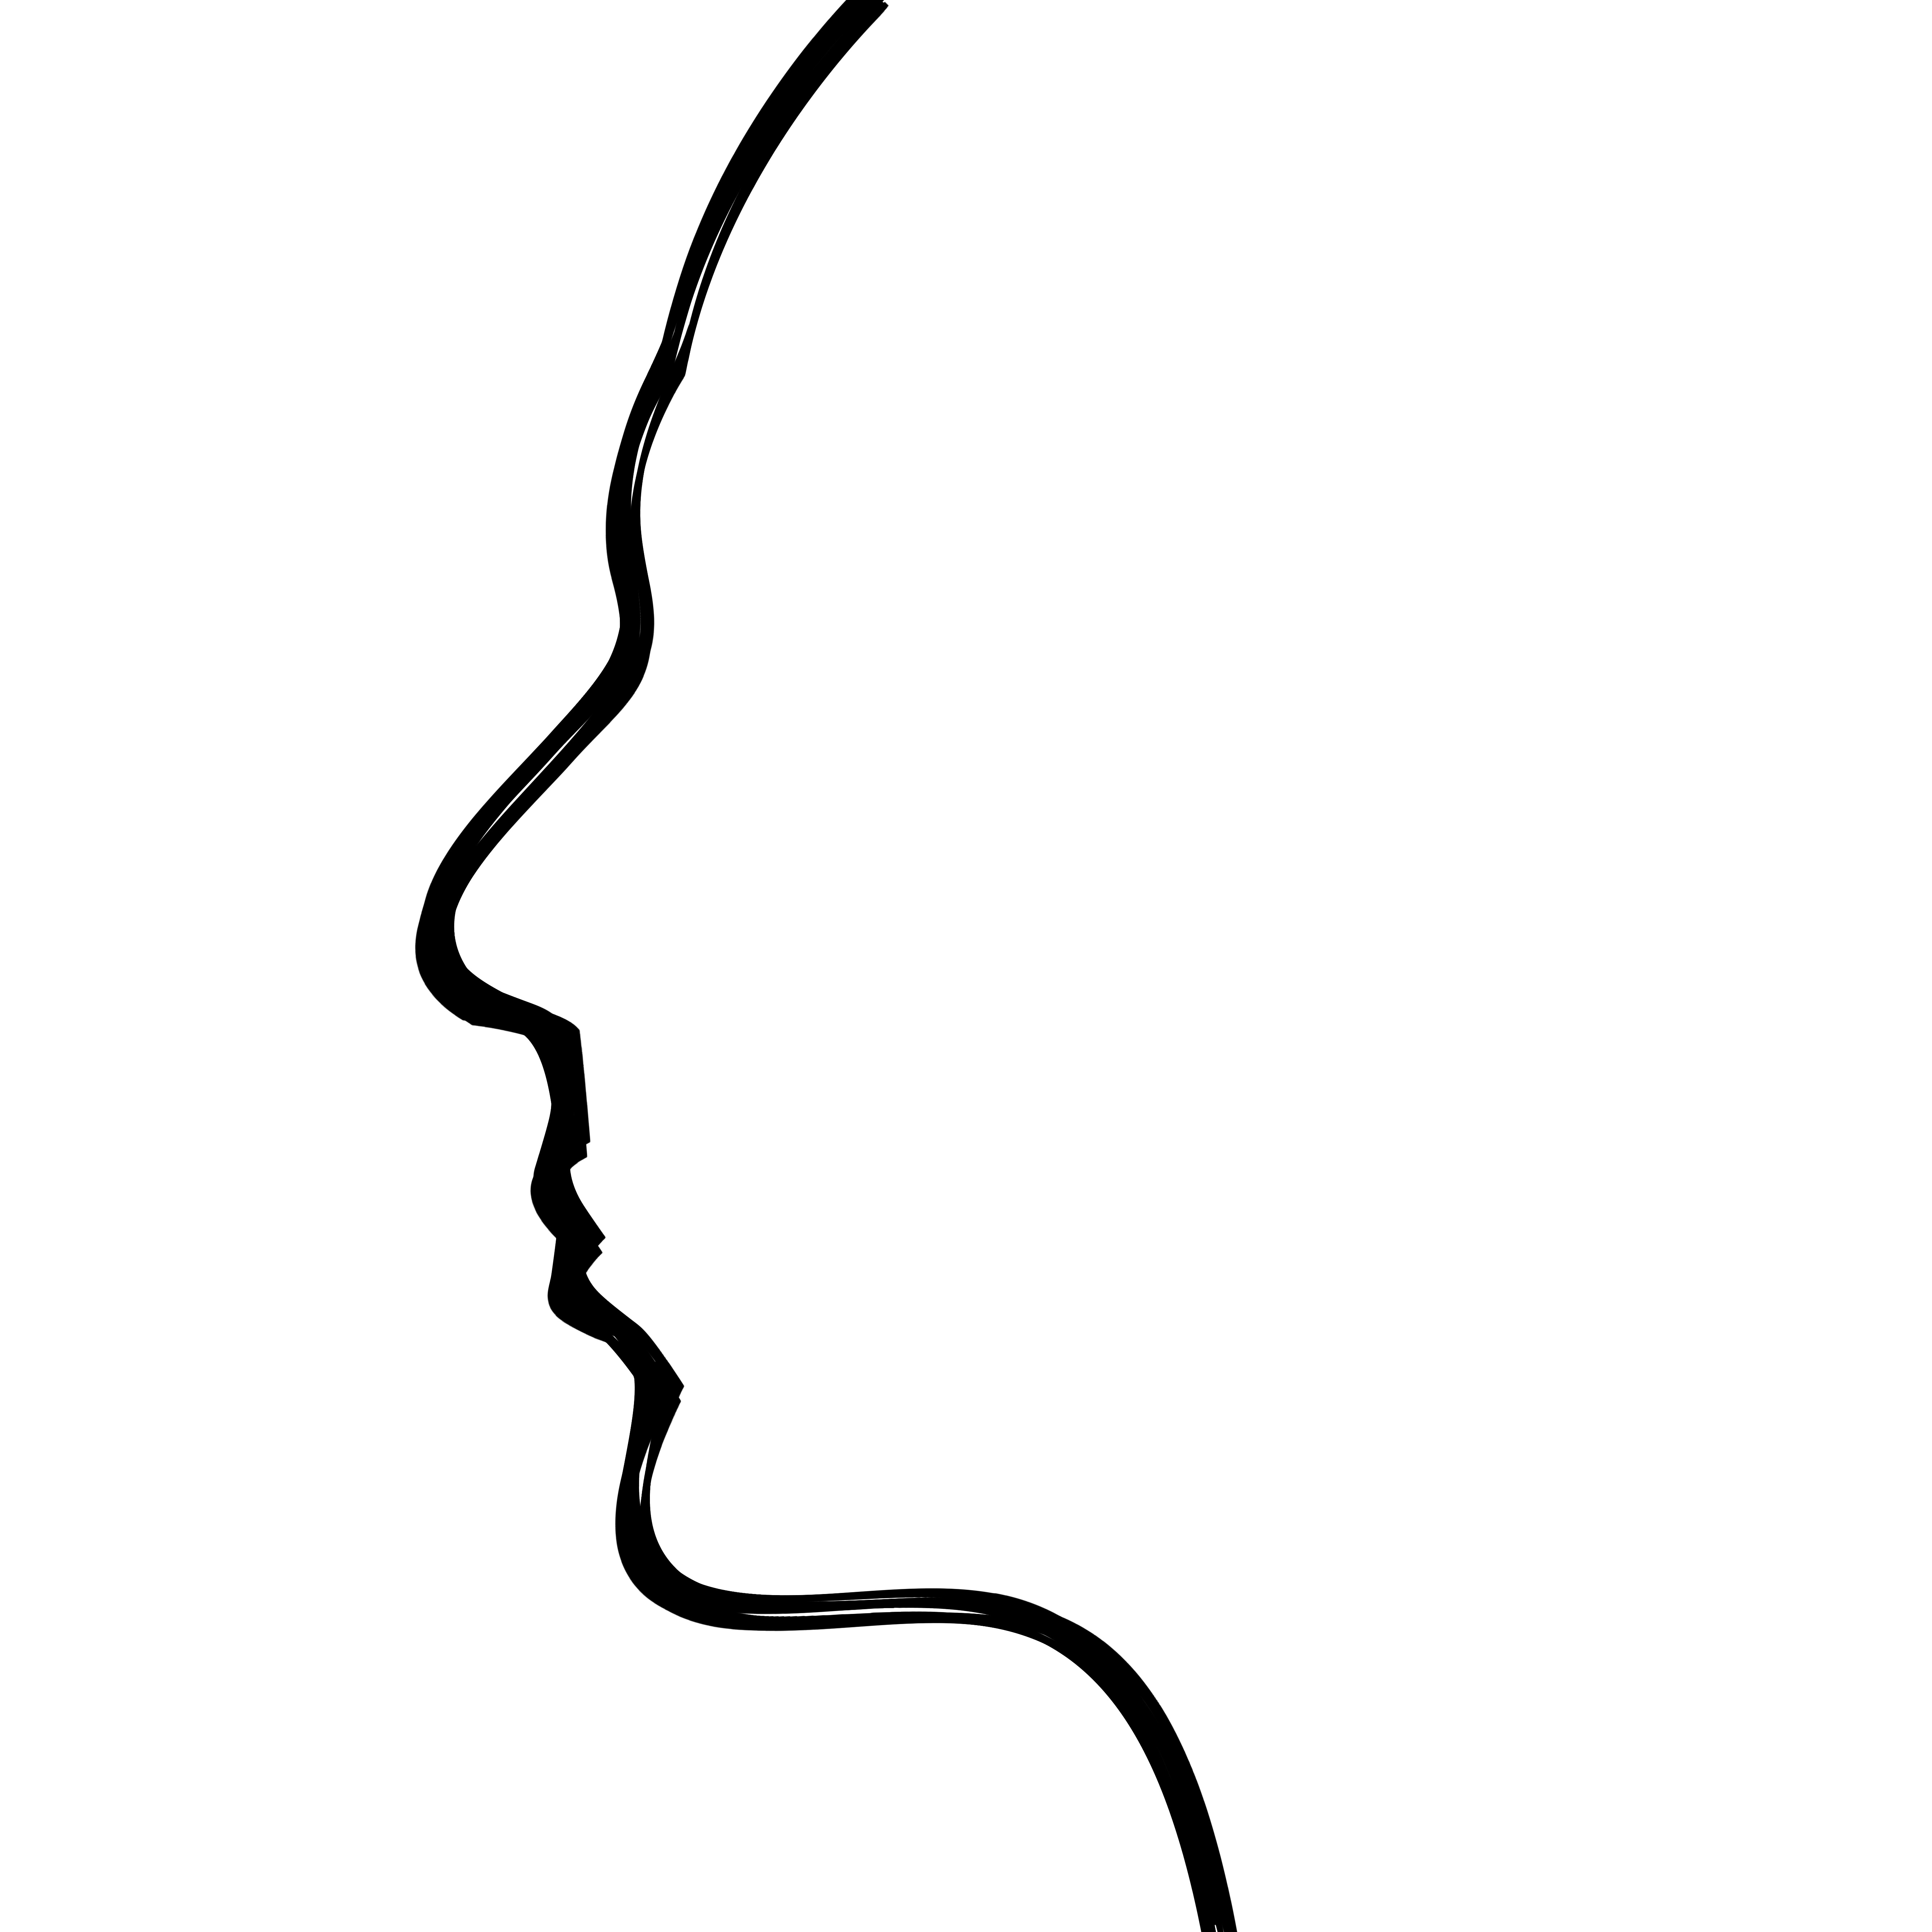
branch, thought, line, human body, face, fear, drawing, psychology, head, brain, chaos, thoughts, concentration, questions, anxiety, ideas, demand, clip art, line art, doubt, insecurity, drawn face, split personality